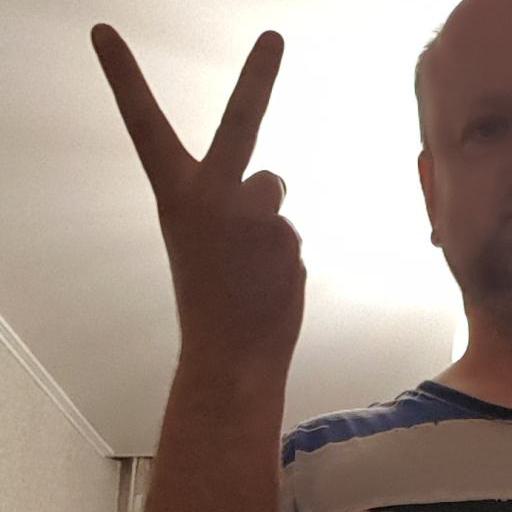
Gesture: peace_inverted